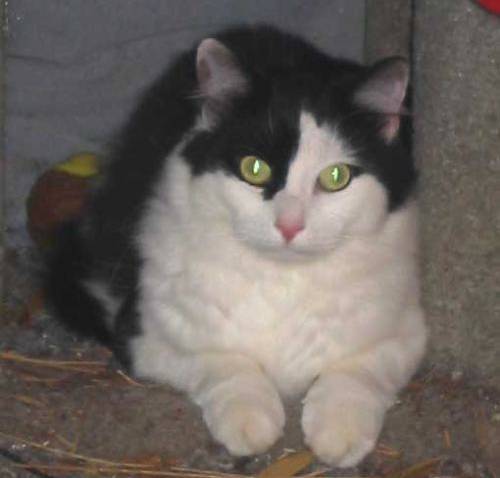
Label: cat